Henry Wheaton

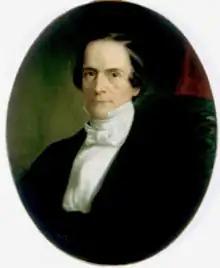
Portrait of Henry Wheaton by George Peter Alexander Healy,

Henry Wheaton (November 27, 1785 – March 11, 1848) was an American lawyer, jurist and diplomat. He was the third reporter of decisions for the United States Supreme Court, the first U.S. minister to Denmark, and the second U.S. minister to Prussia.